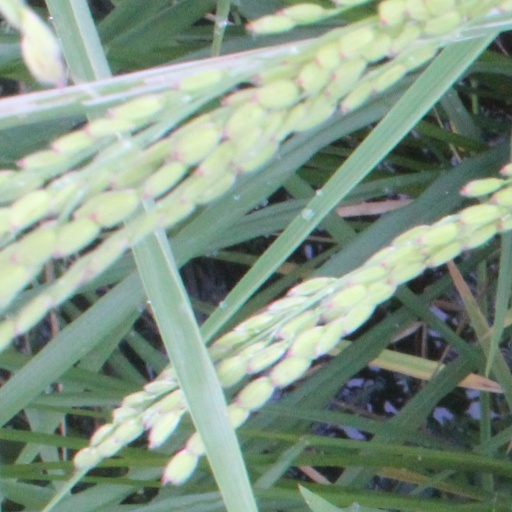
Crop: rice